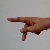
The image shows a hand gesture representing the letter 'P' in Indian Sign Language.